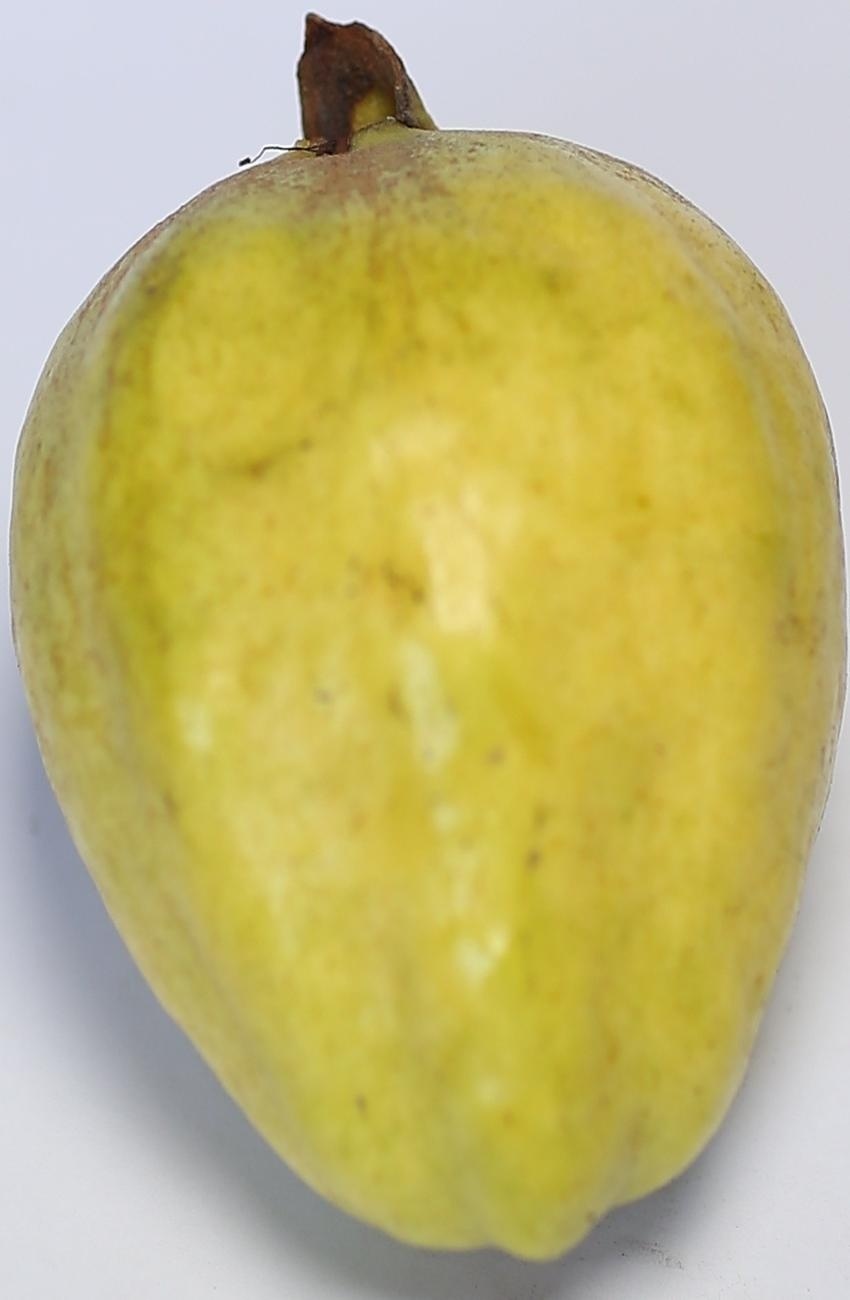
Maturity: mature-green
Variety: thadhrami